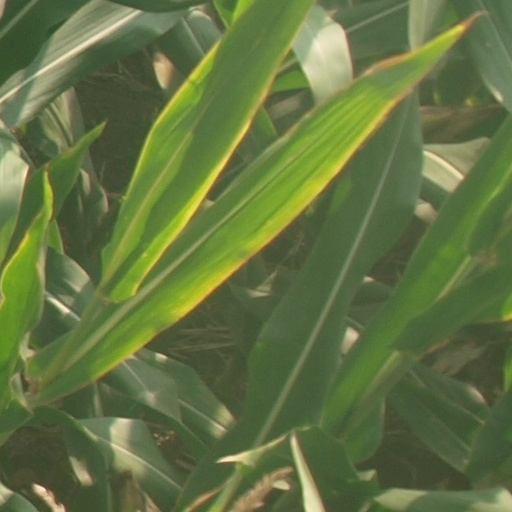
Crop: maize; corn